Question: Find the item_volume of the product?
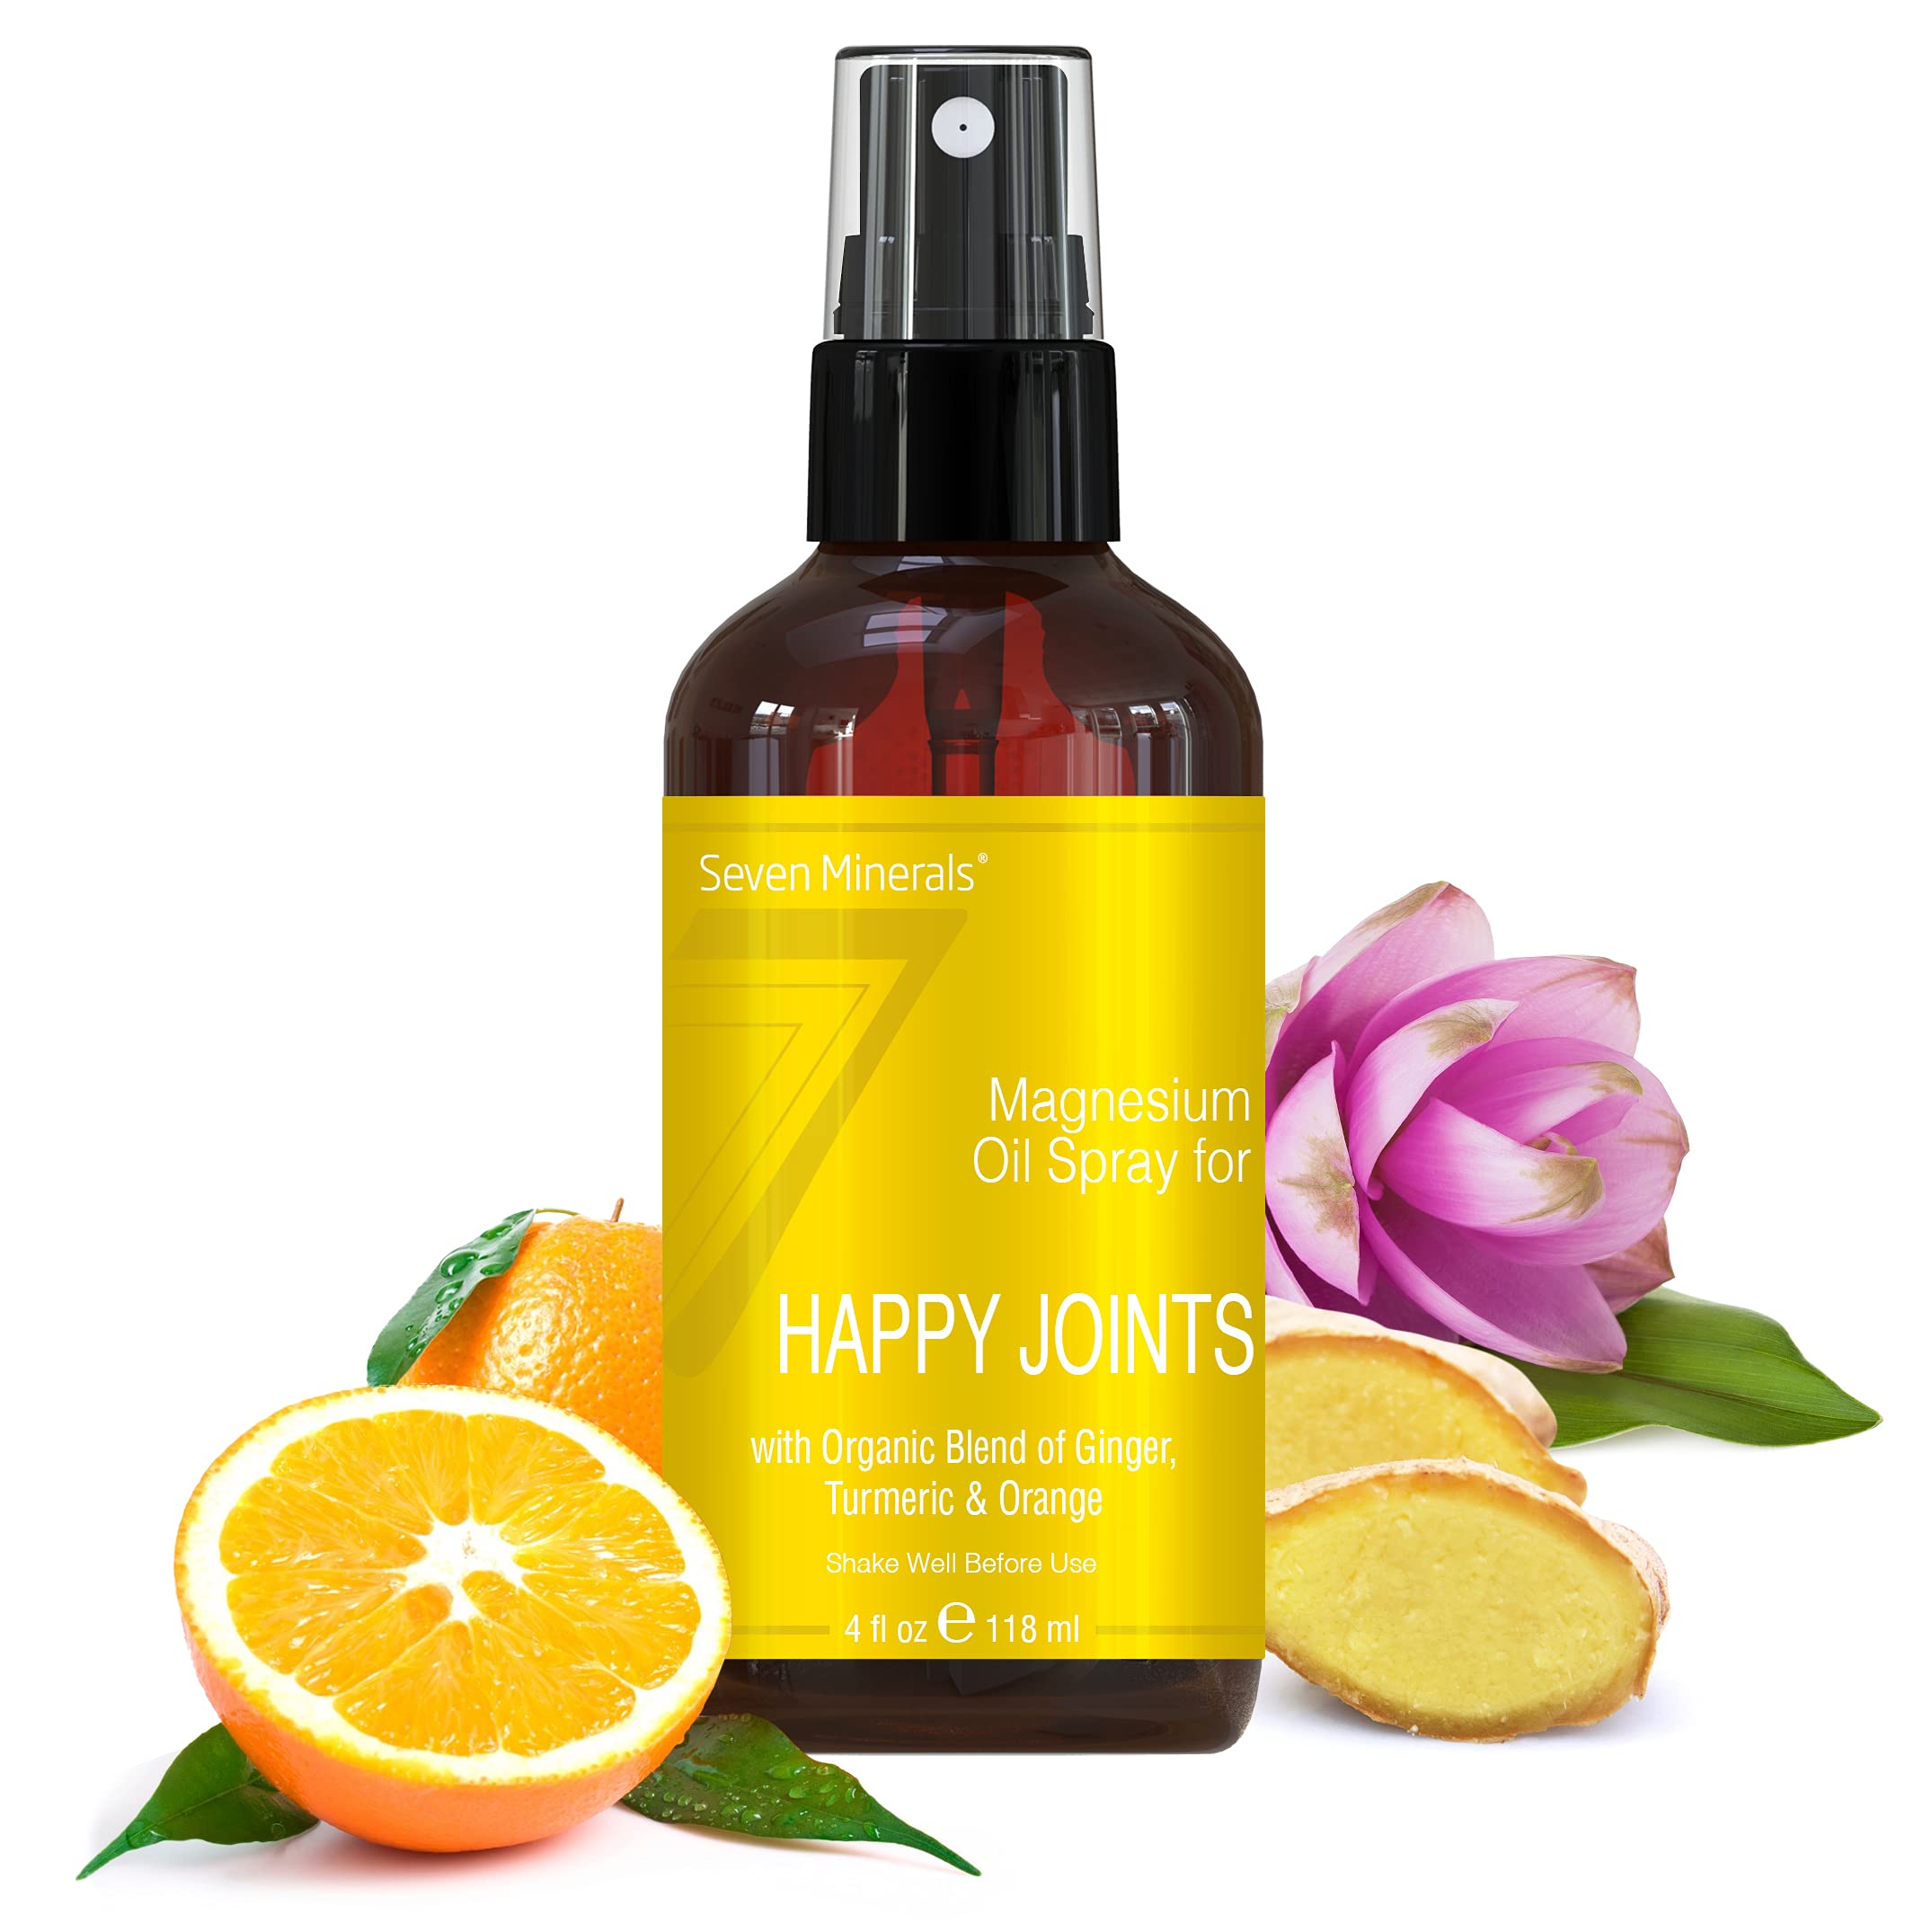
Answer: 4.0 fluid ounce